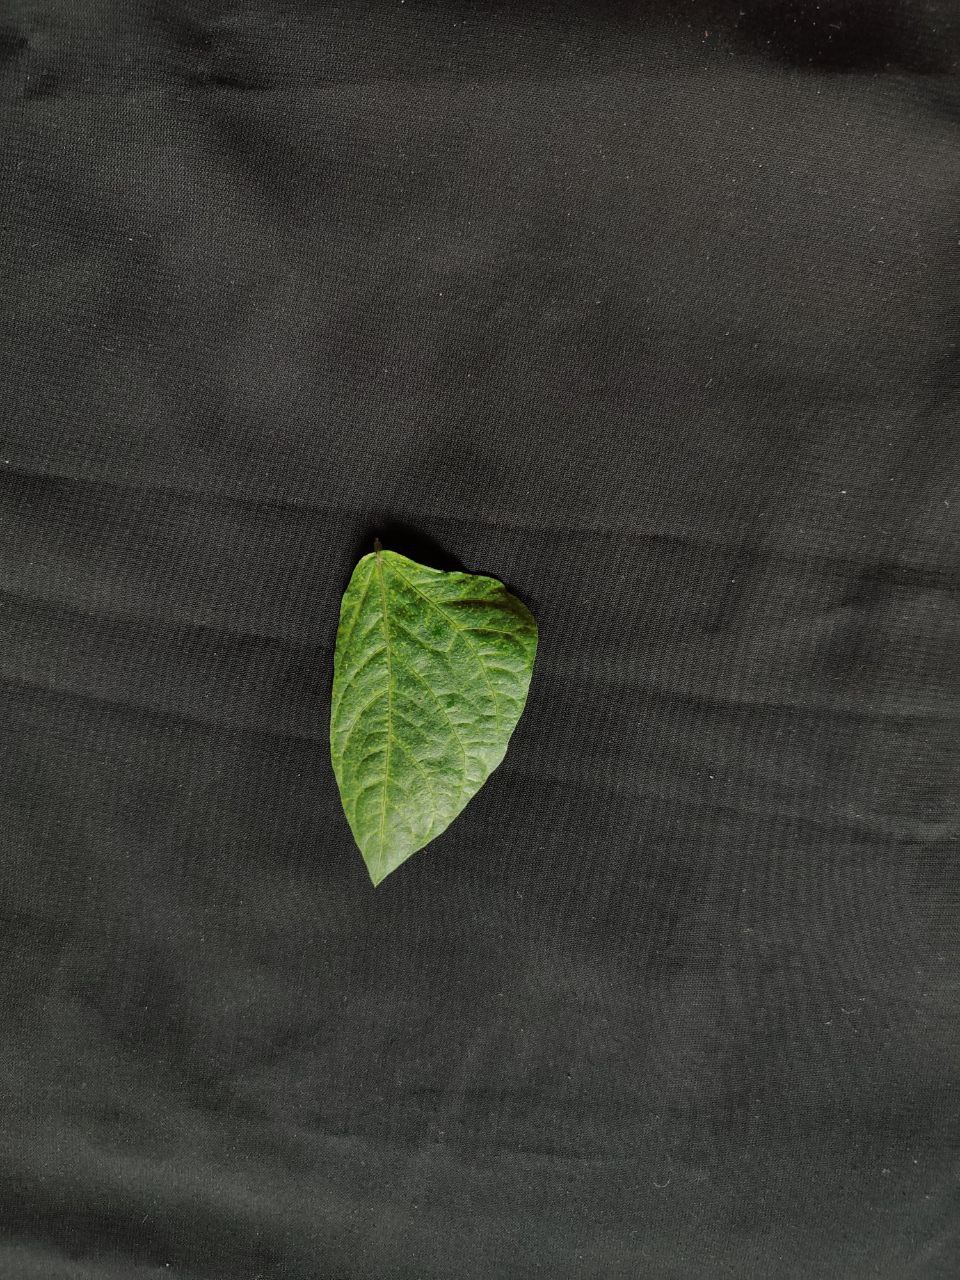
Crop: cowpea
Leaf condition: Mosaic Virus